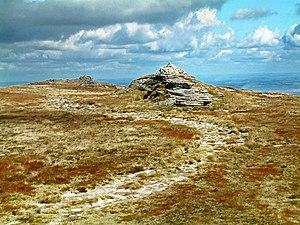
High Willhays ou, selon certains auteurs, High Willes, est un sommet du Royaume-Uni culminant à 621 mètres d'altitude dans le comté du Devon, dont il constitue le point culminant, en Angleterre. C'est également le plus haut sommet du Dartmoor, classé en tant que parc national. Il fait partie d'une zone d'entraînement militaire, mais son accès en randonnée pédestre est possible les deux tiers de l'année.
Le Dartmoor est une région montagneuse du centre du Devon, au nord de Plymouth, en Angleterre. Elle possède le statut de parc naturel et couvre 945 km².
Le Yes Tor est le deuxième plus haut sommet du Dartmoor, dans le Devon, dans le Sud-Ouest de l'Angleterre. Il s'élève à 619 mètres d'altitude, soit deux mètres de moins que High Willhays, point culminant du massif situé à quelques mètres de distance.